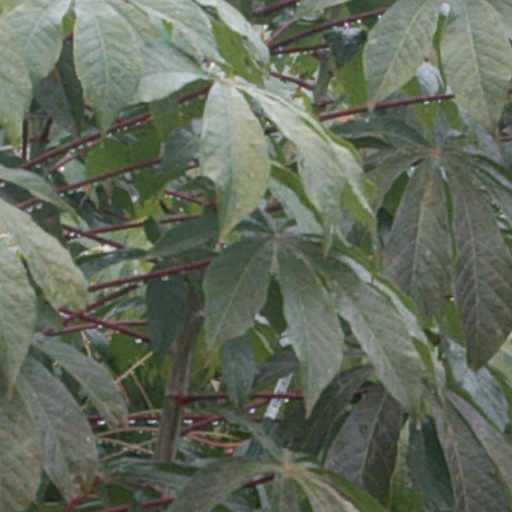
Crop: cassava